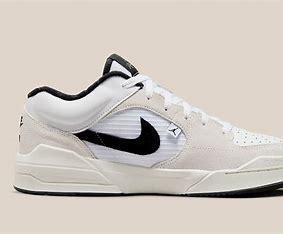
Brand: Jordan
Model: Stadium 90